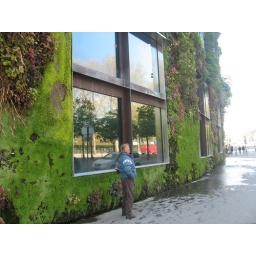
This building in Paris had grass and bushes and trees growing all up the sides........a bit wacky!